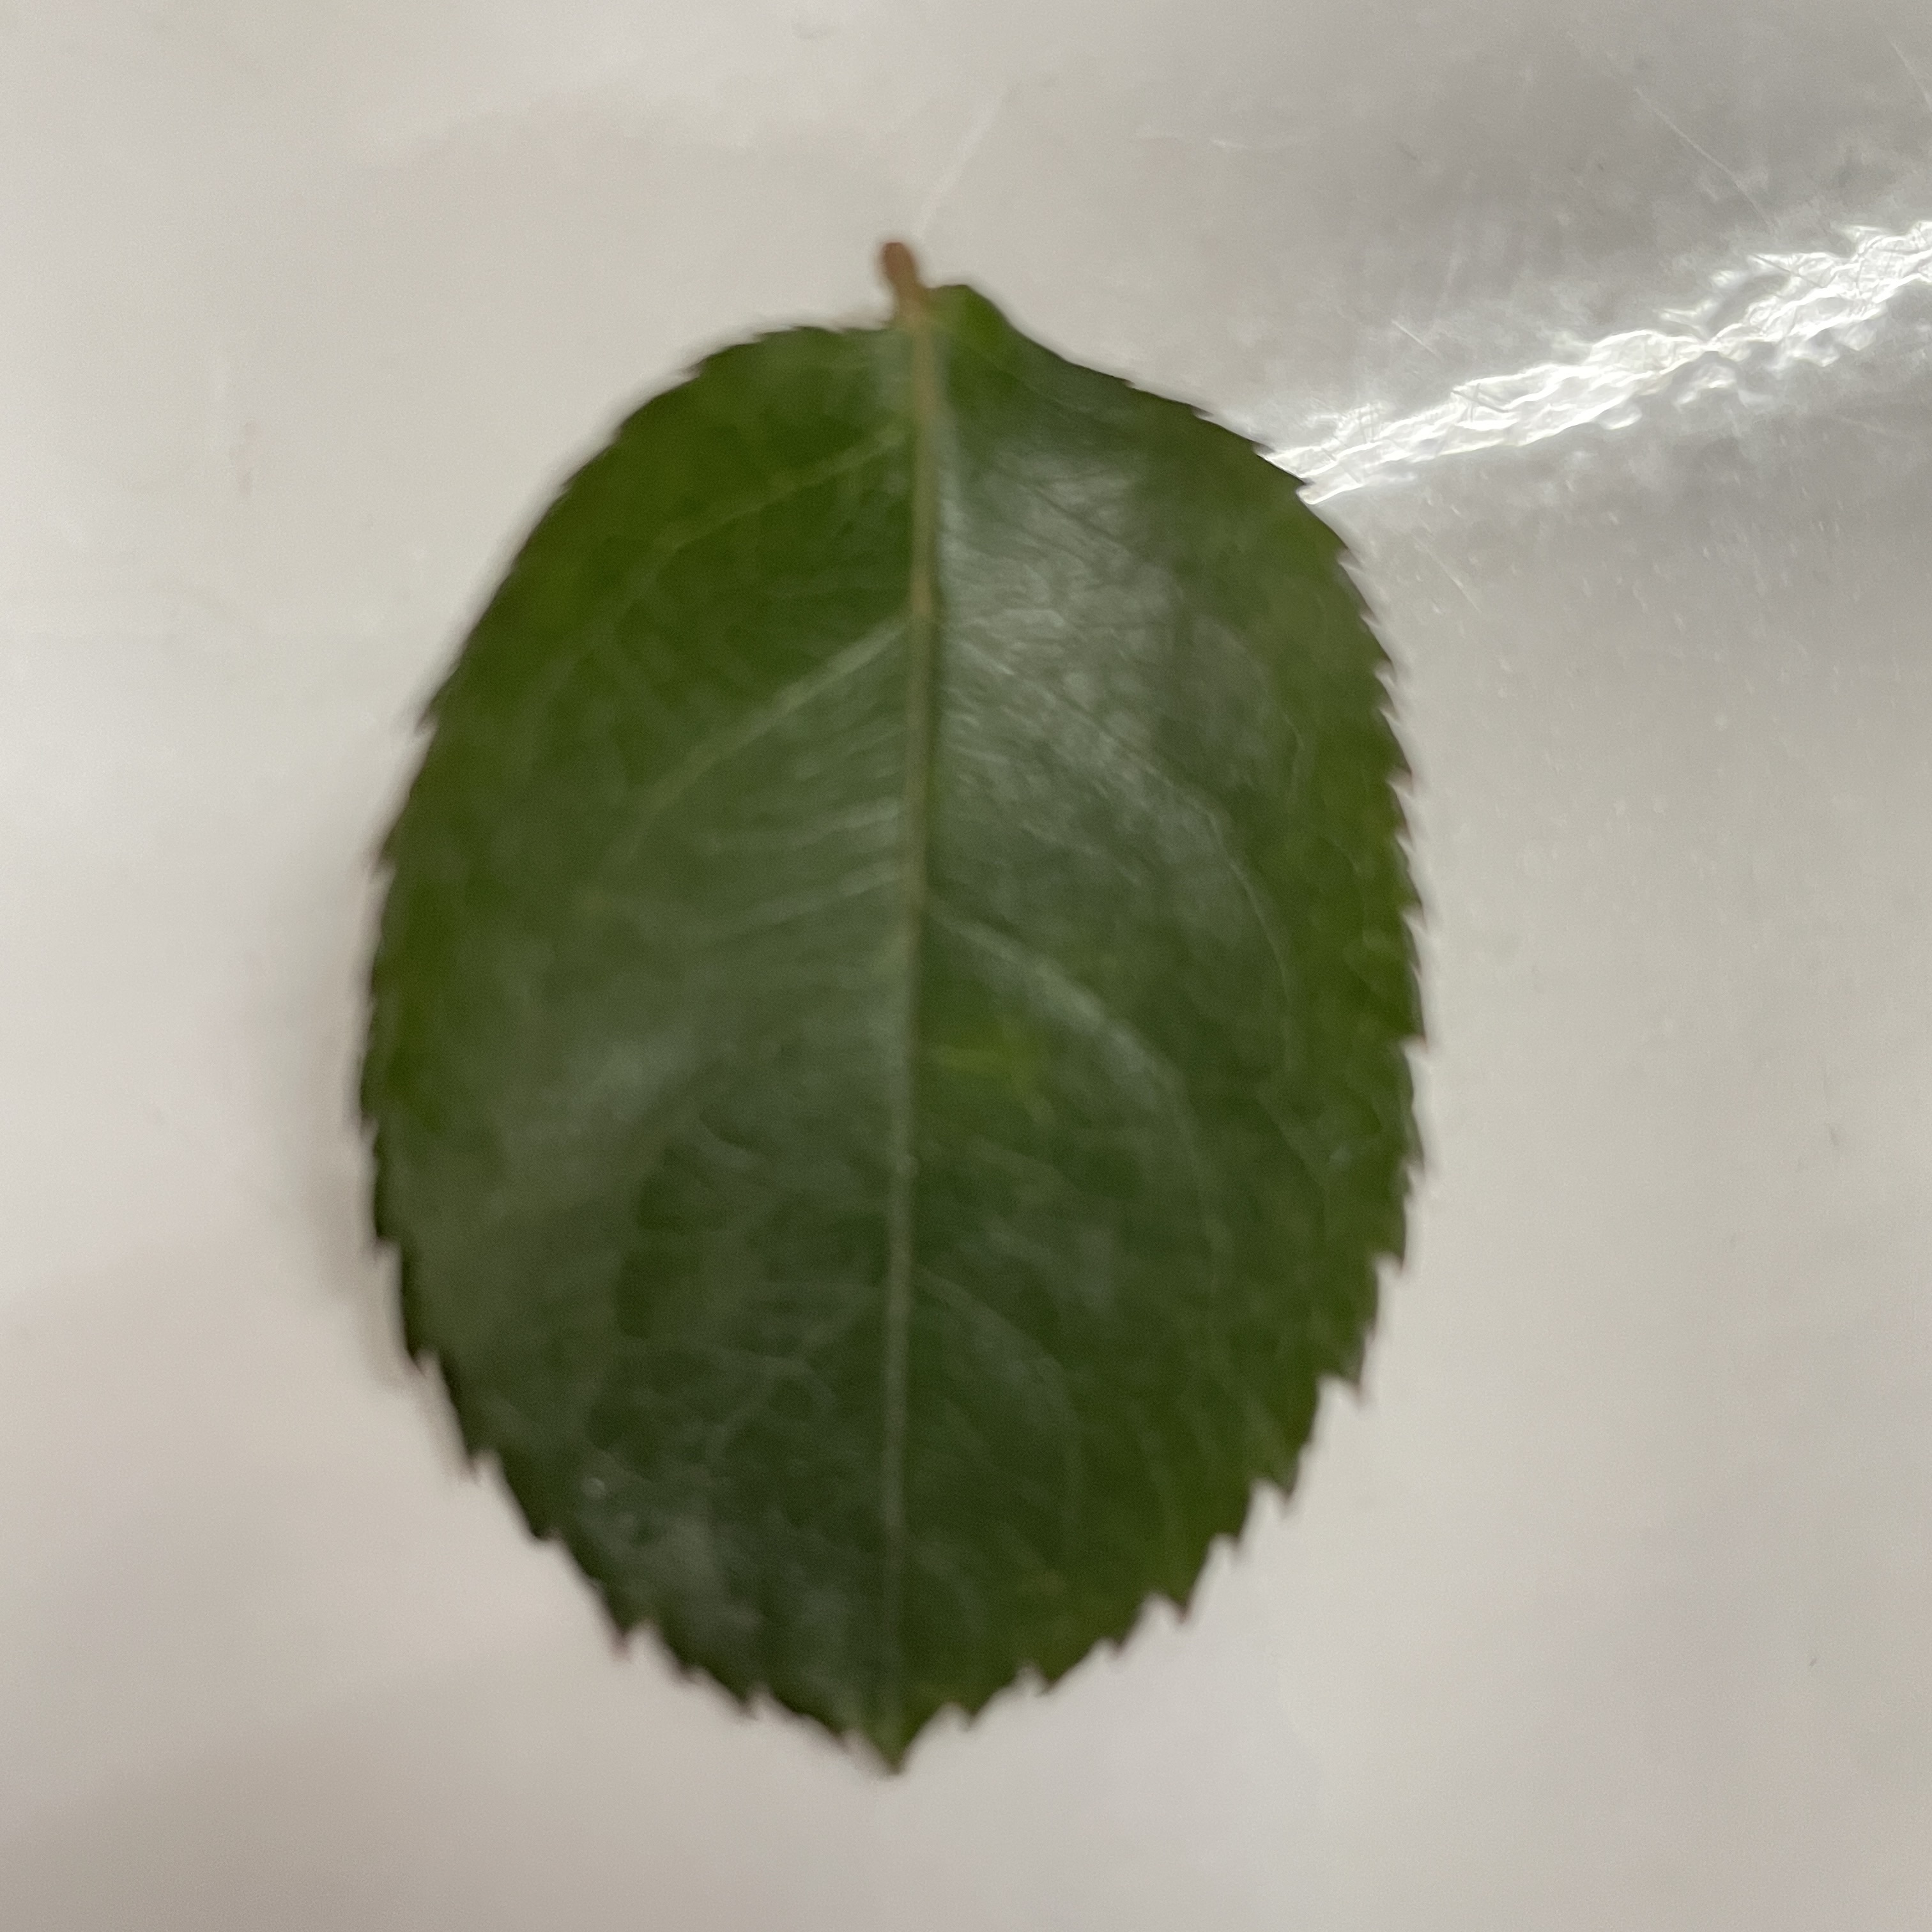
Label: Healthy Leaf